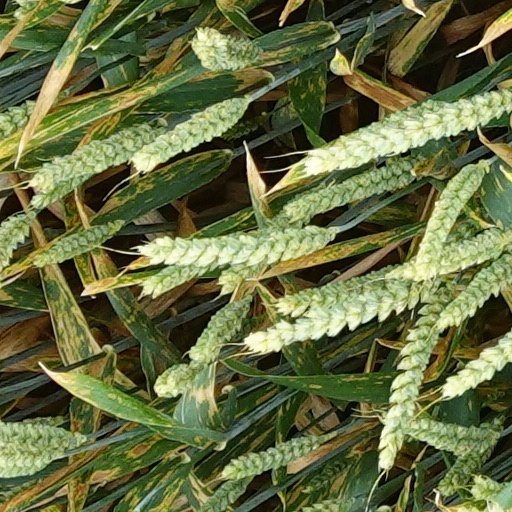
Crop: wheat